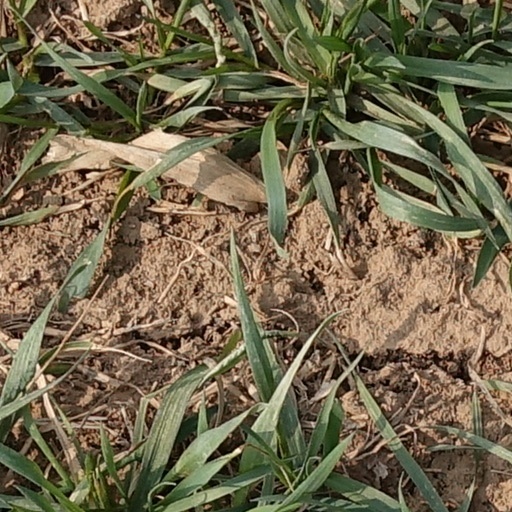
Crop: wheat